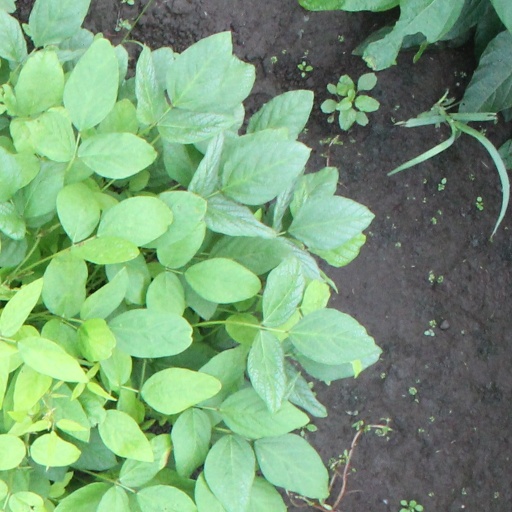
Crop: soybean